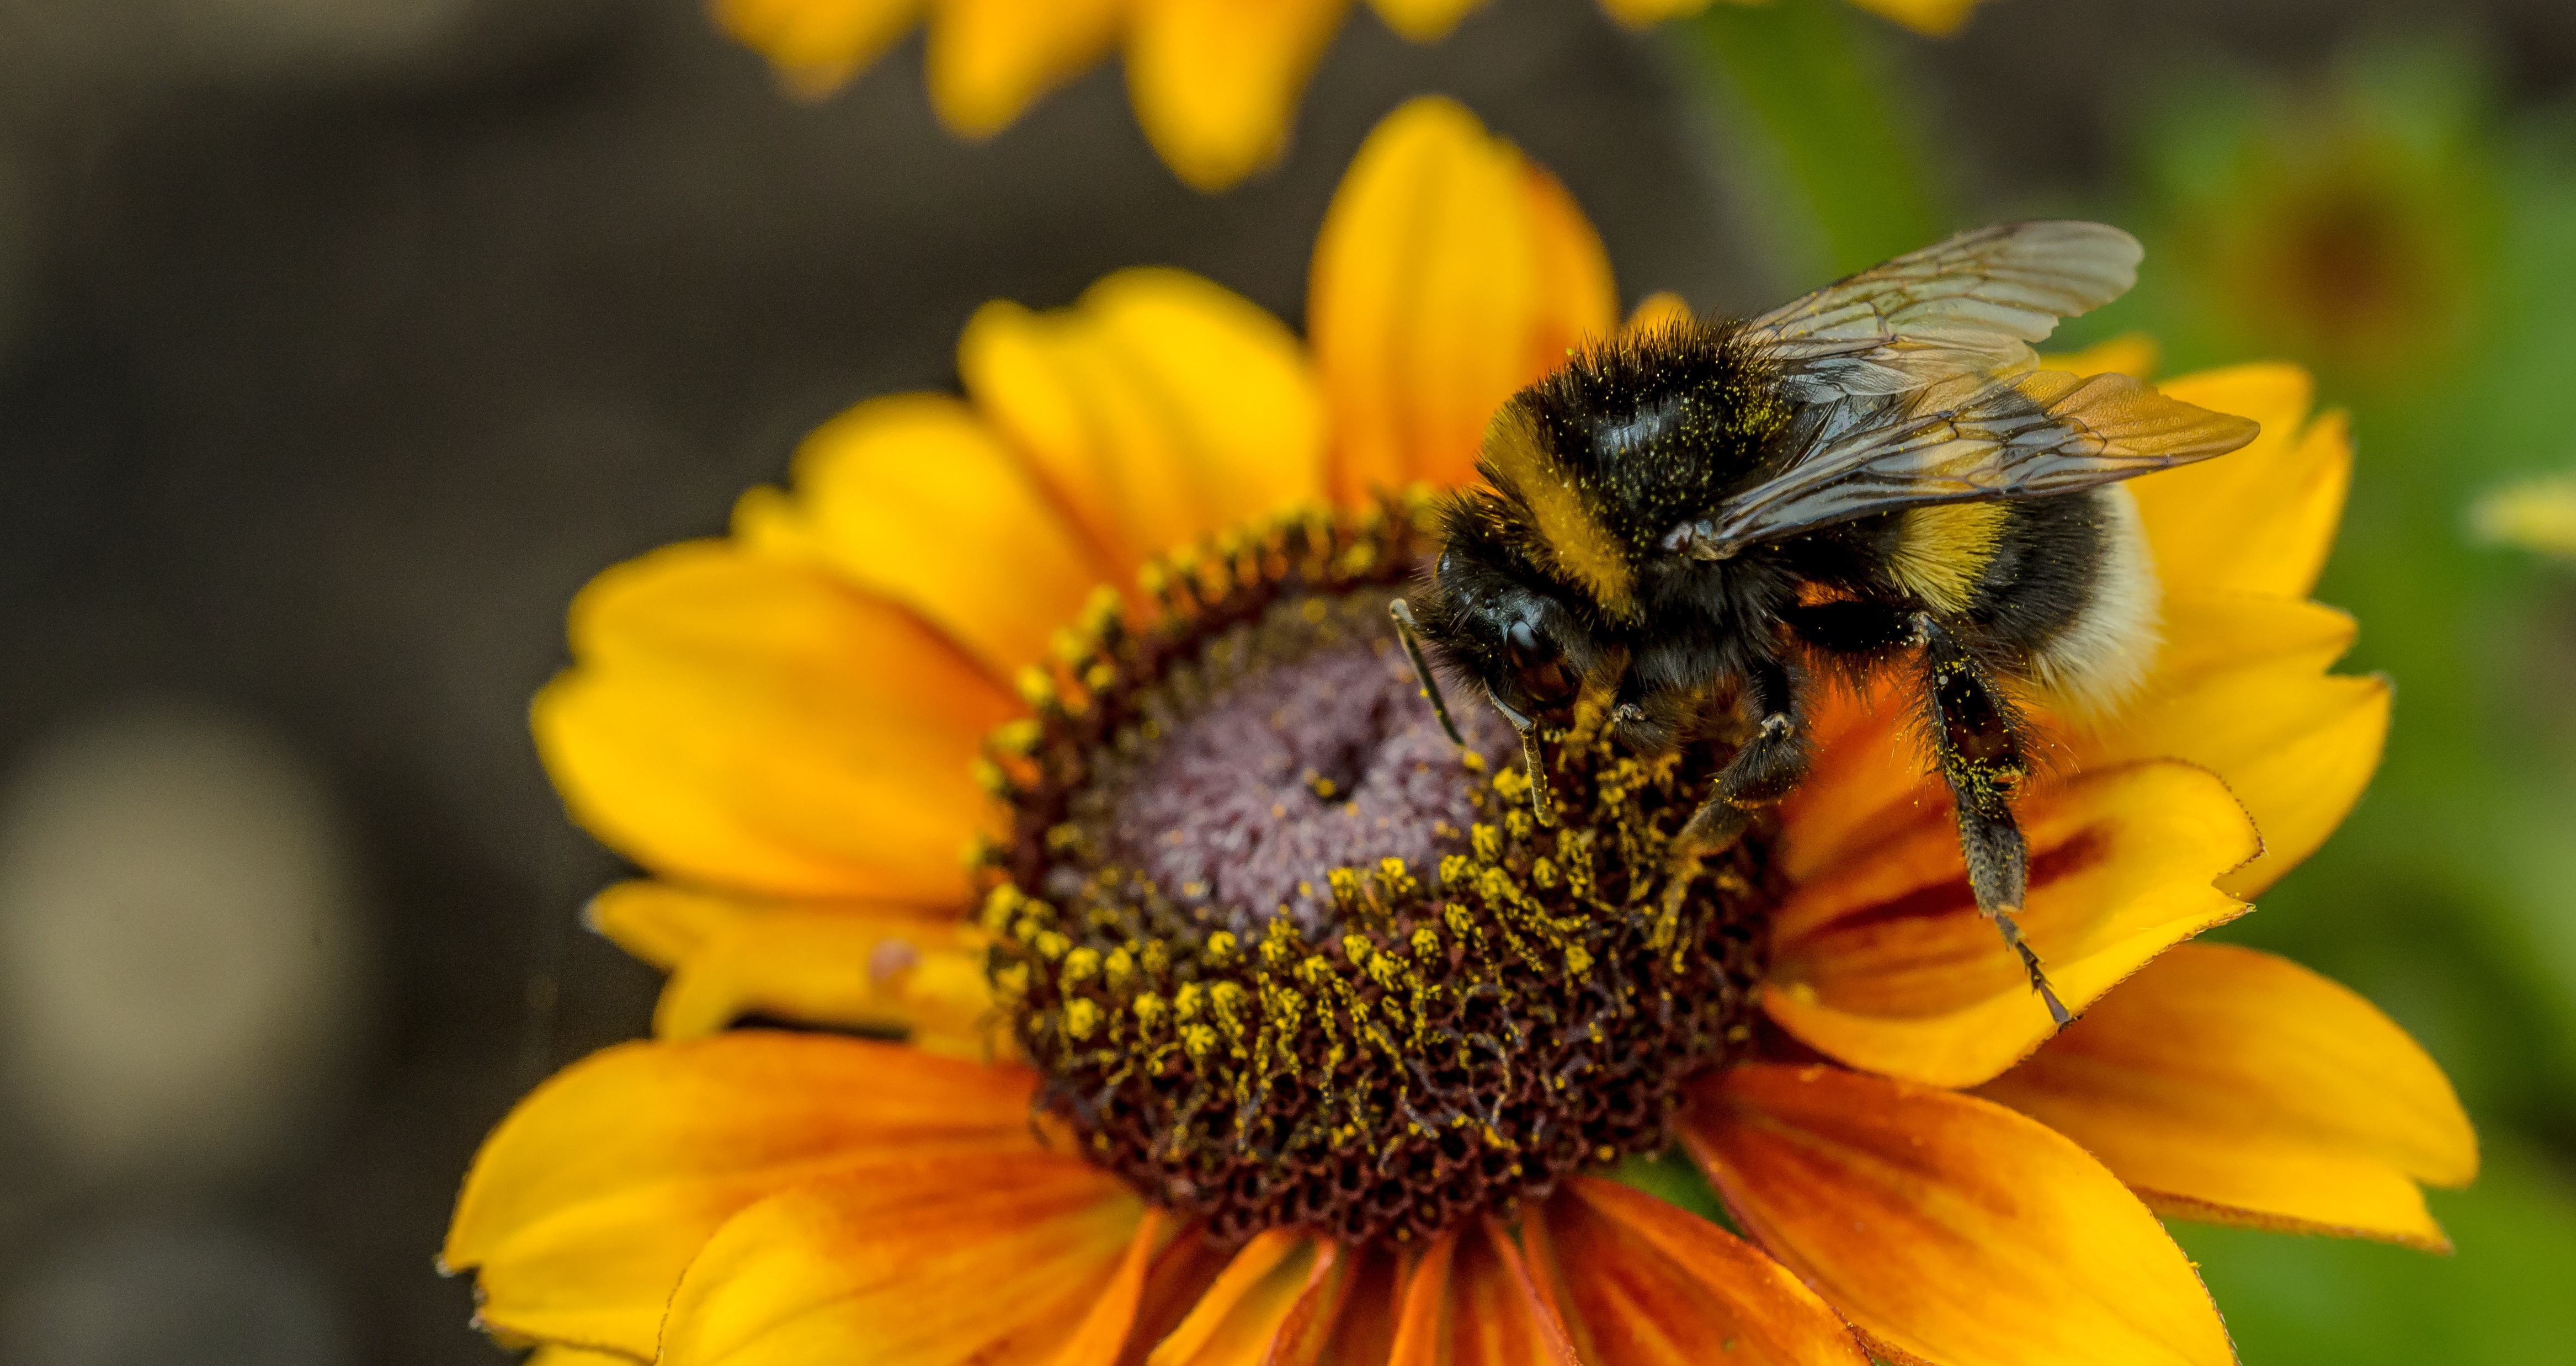
plant, photography, flower, petal, pollen, insect, yellow, flora, fauna, sunflower, invertebrate, wildflower, close up, bee, bumblebee, nectar, macro photography, flowering plant, honey bee, daisy family, pollinator, land plant, membrane winged insect